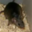
Label: mouse